Luna's Game

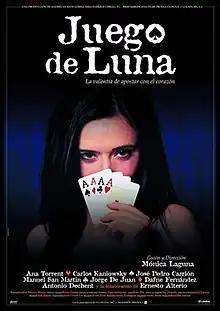
Theatrical release poster

Luna's Game is a 2001 Spanish drama film directed by which stars Ana Torrent.